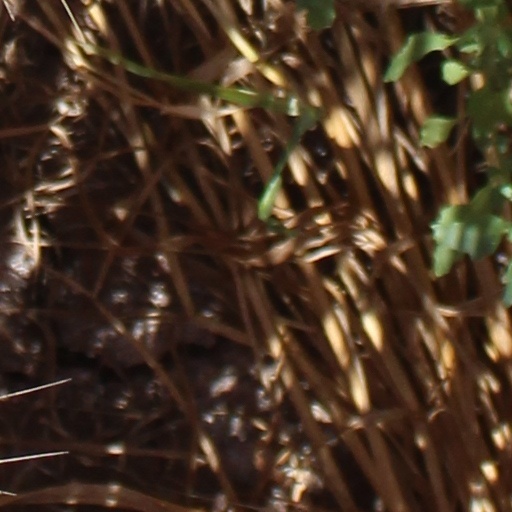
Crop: wheat